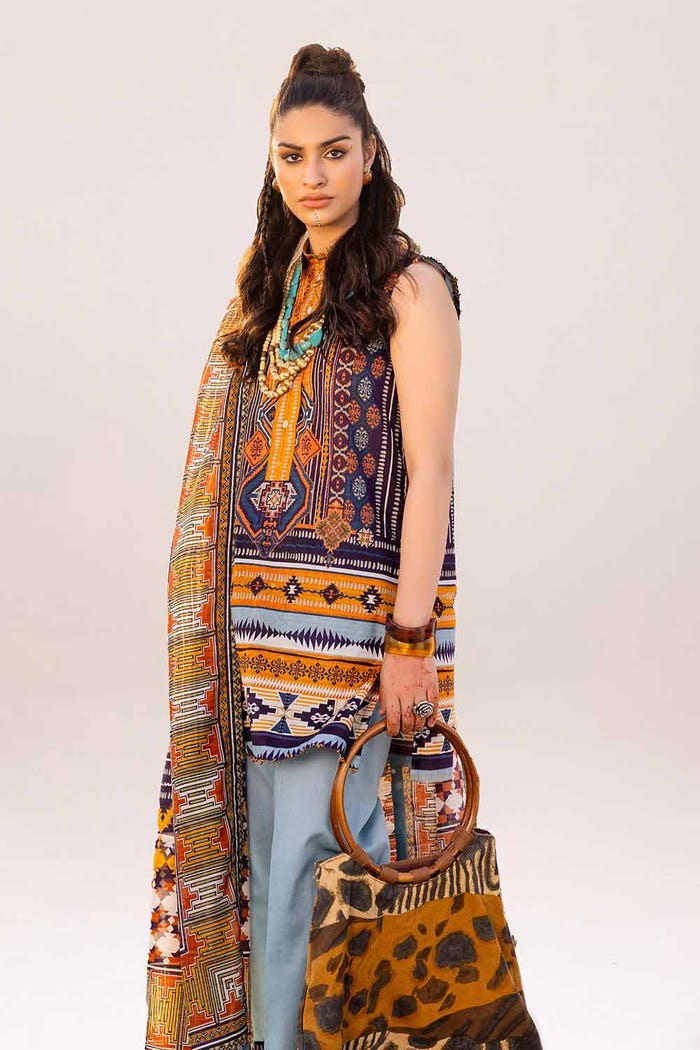
multi embroidered lawn suit